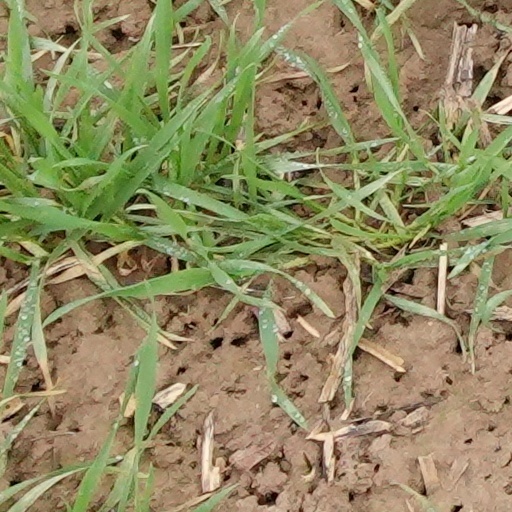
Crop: wheat